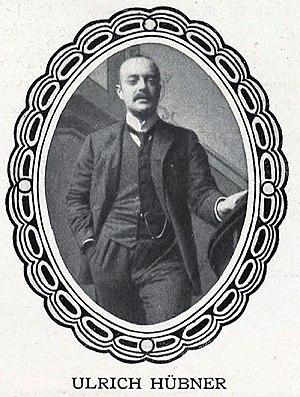
Ulrich Hübner est un peintre allemand.